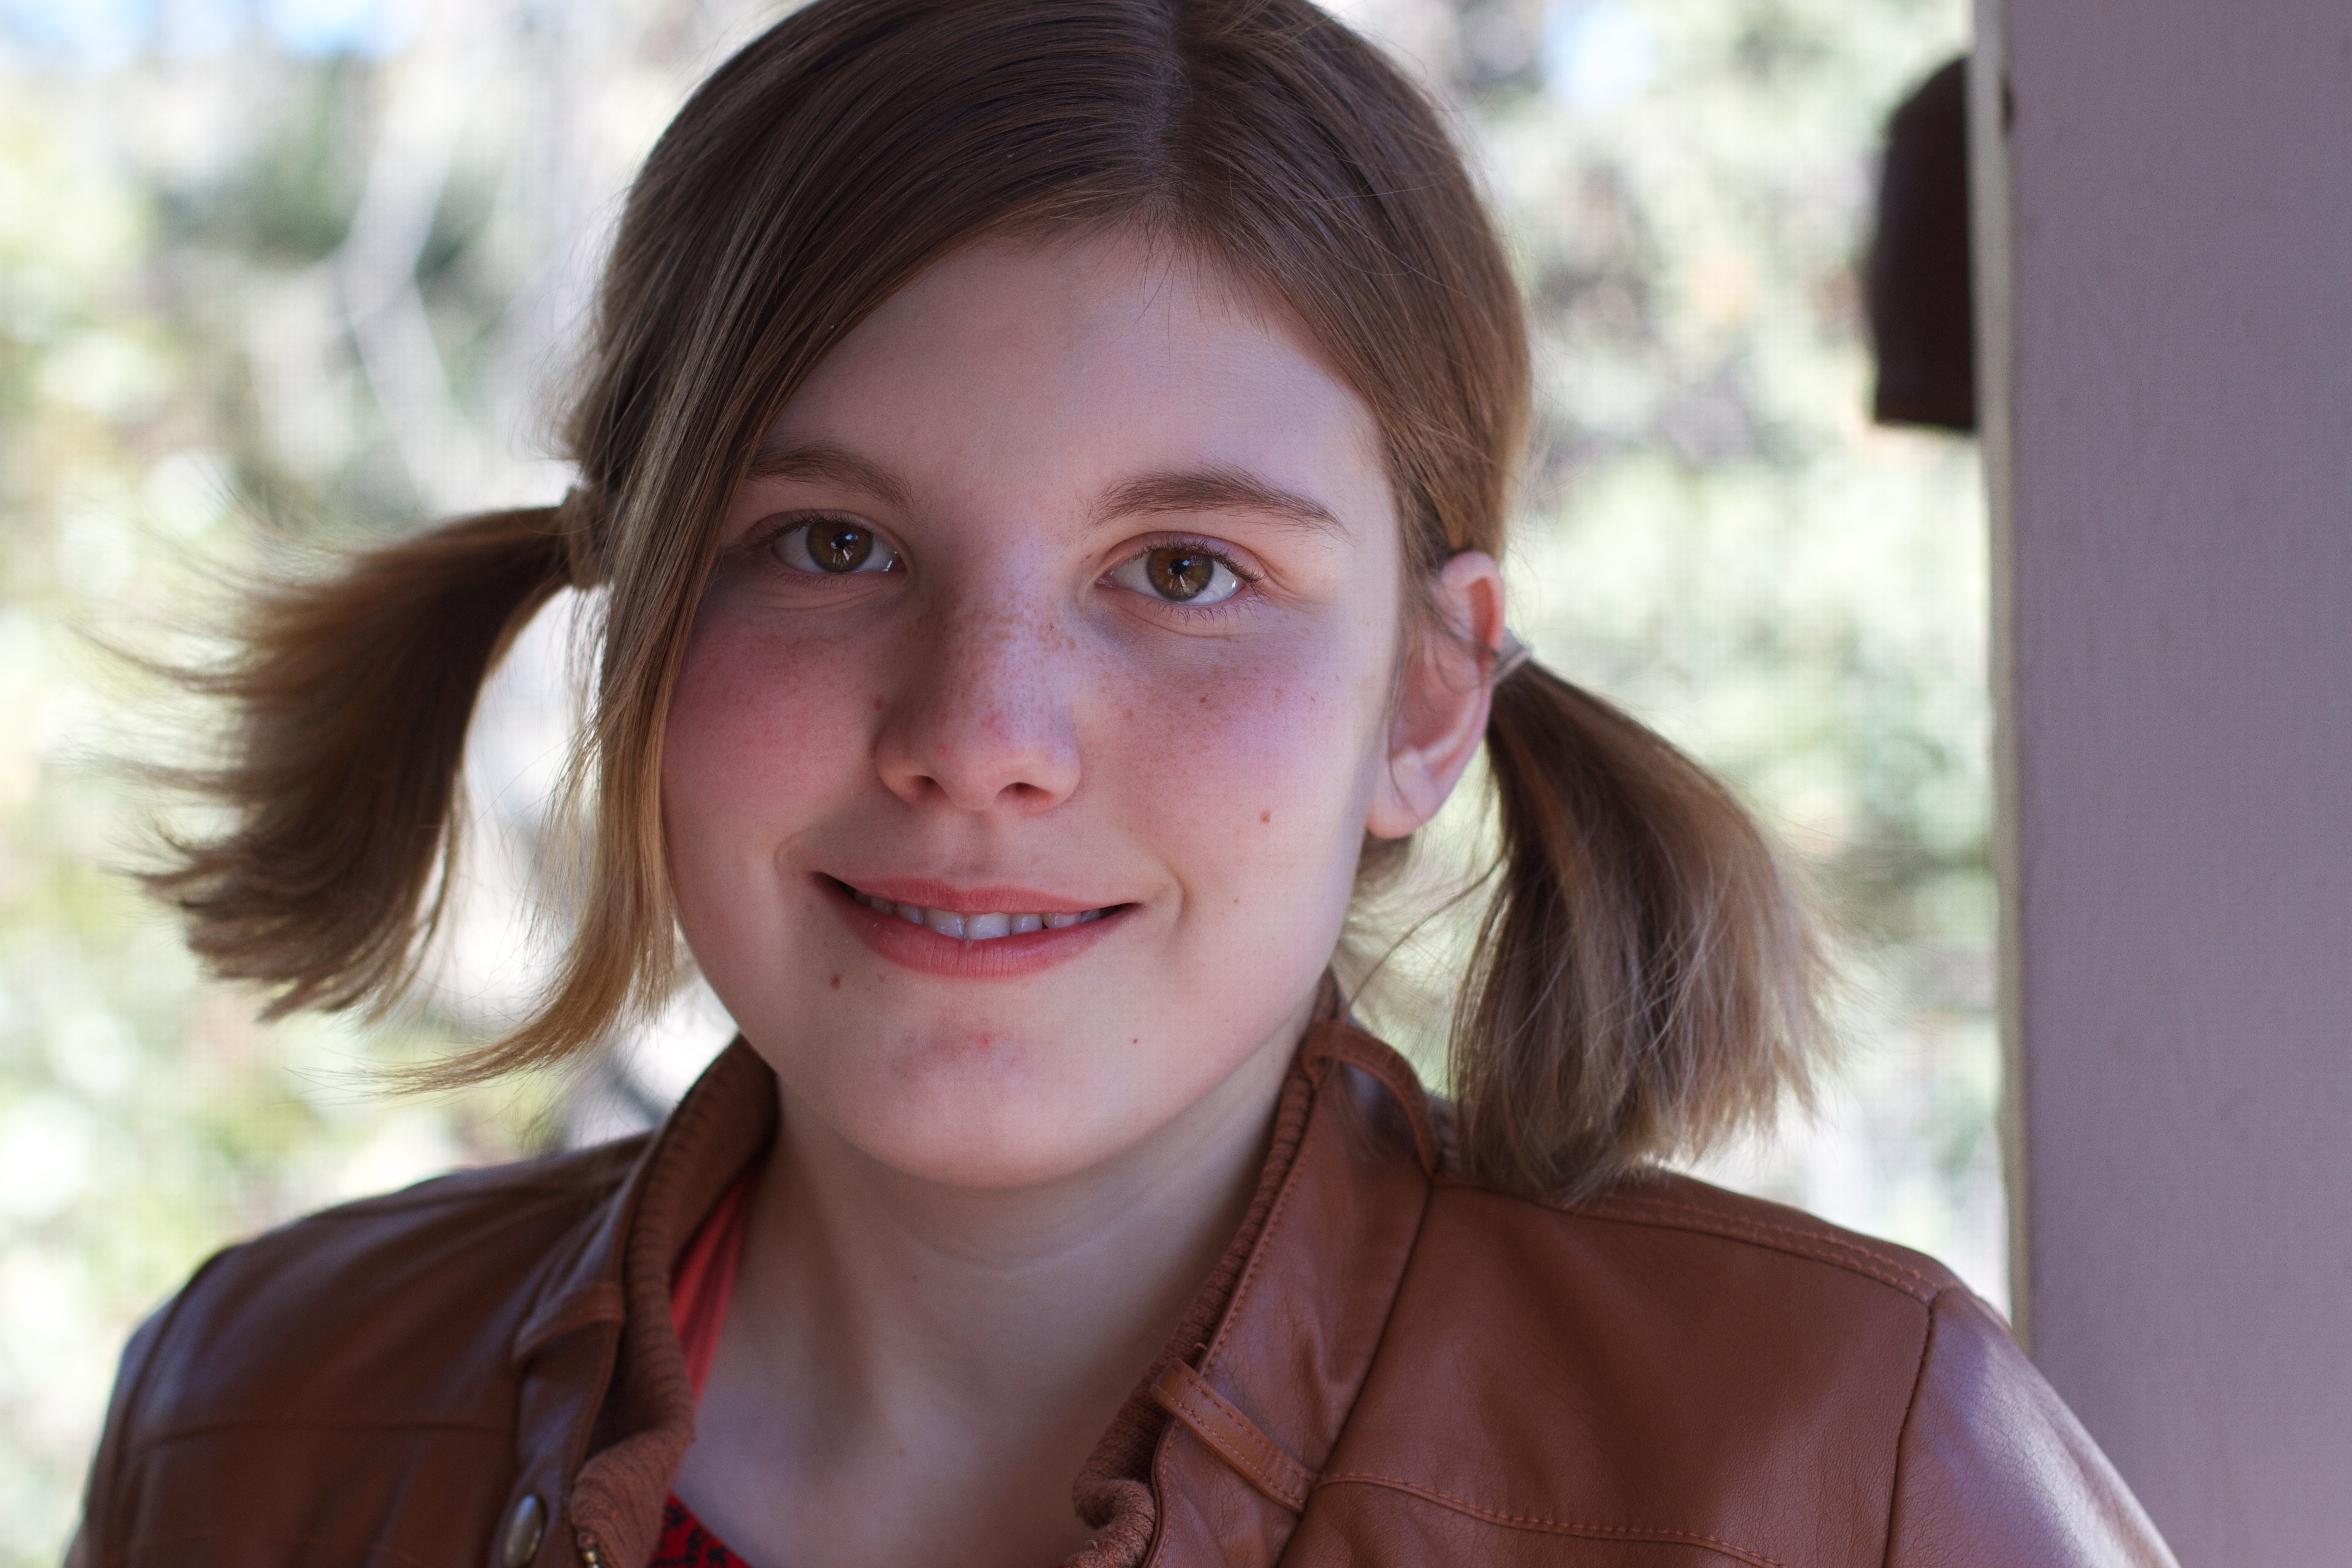
person, girl, woman, hair, photography, portrait, model, child, lady, facial expression, hairstyle, smile, close up, face, nose, cool image, eye, head, skin, beauty, organ, emotion, photo shoot, brown hair, portrait photography